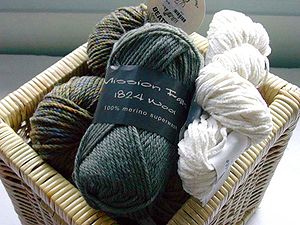
Strikkegarn
Eksempel på garn i merinould.
Strikkegarn er lange tråde, der er spundet af for eksempel uld, silke, bomuld eller syntetiske fibre.